Aloncita Johnson Flood

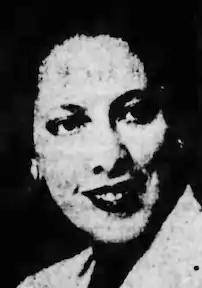
Aloncita Johnson Flood, from a 1945 newspaper

Aloncita Johnson Flood (December 4, 1905 – August 23, 1973) was an American clubwoman, community leader, and New York City official, based for most of her career in Harlem.